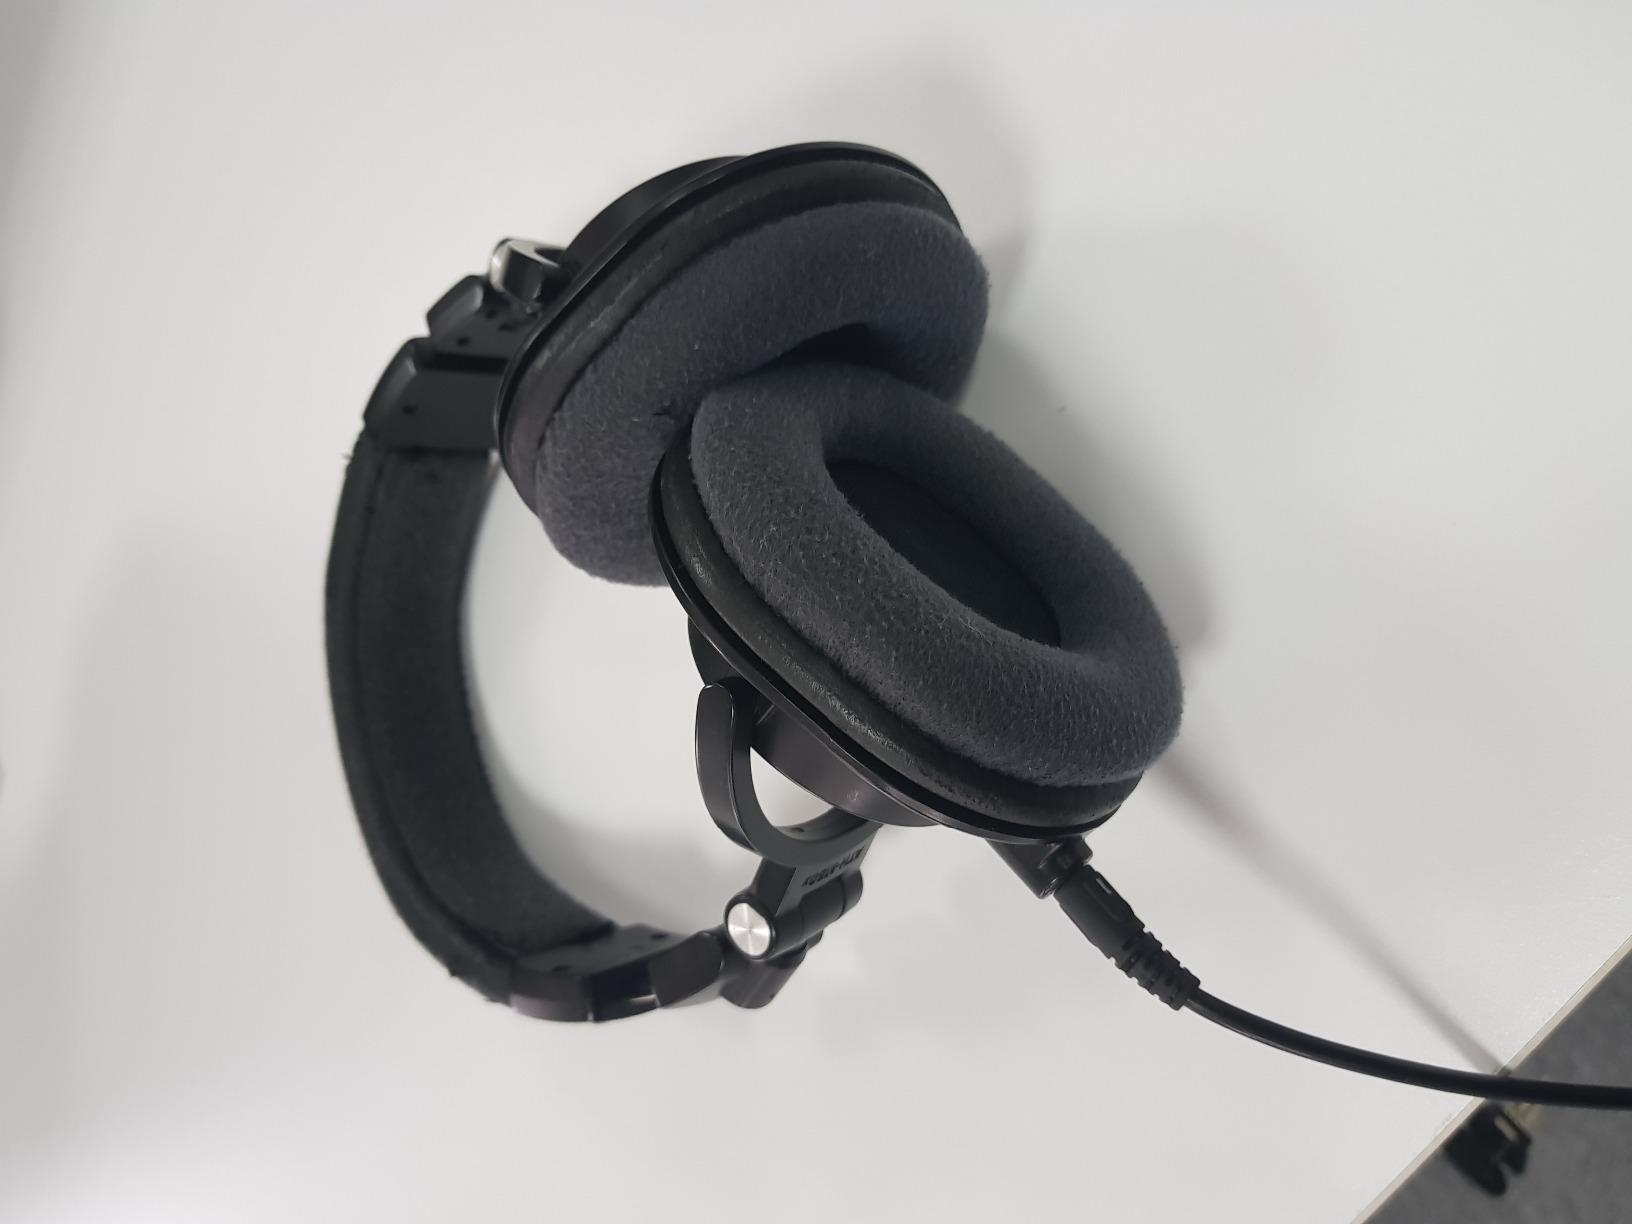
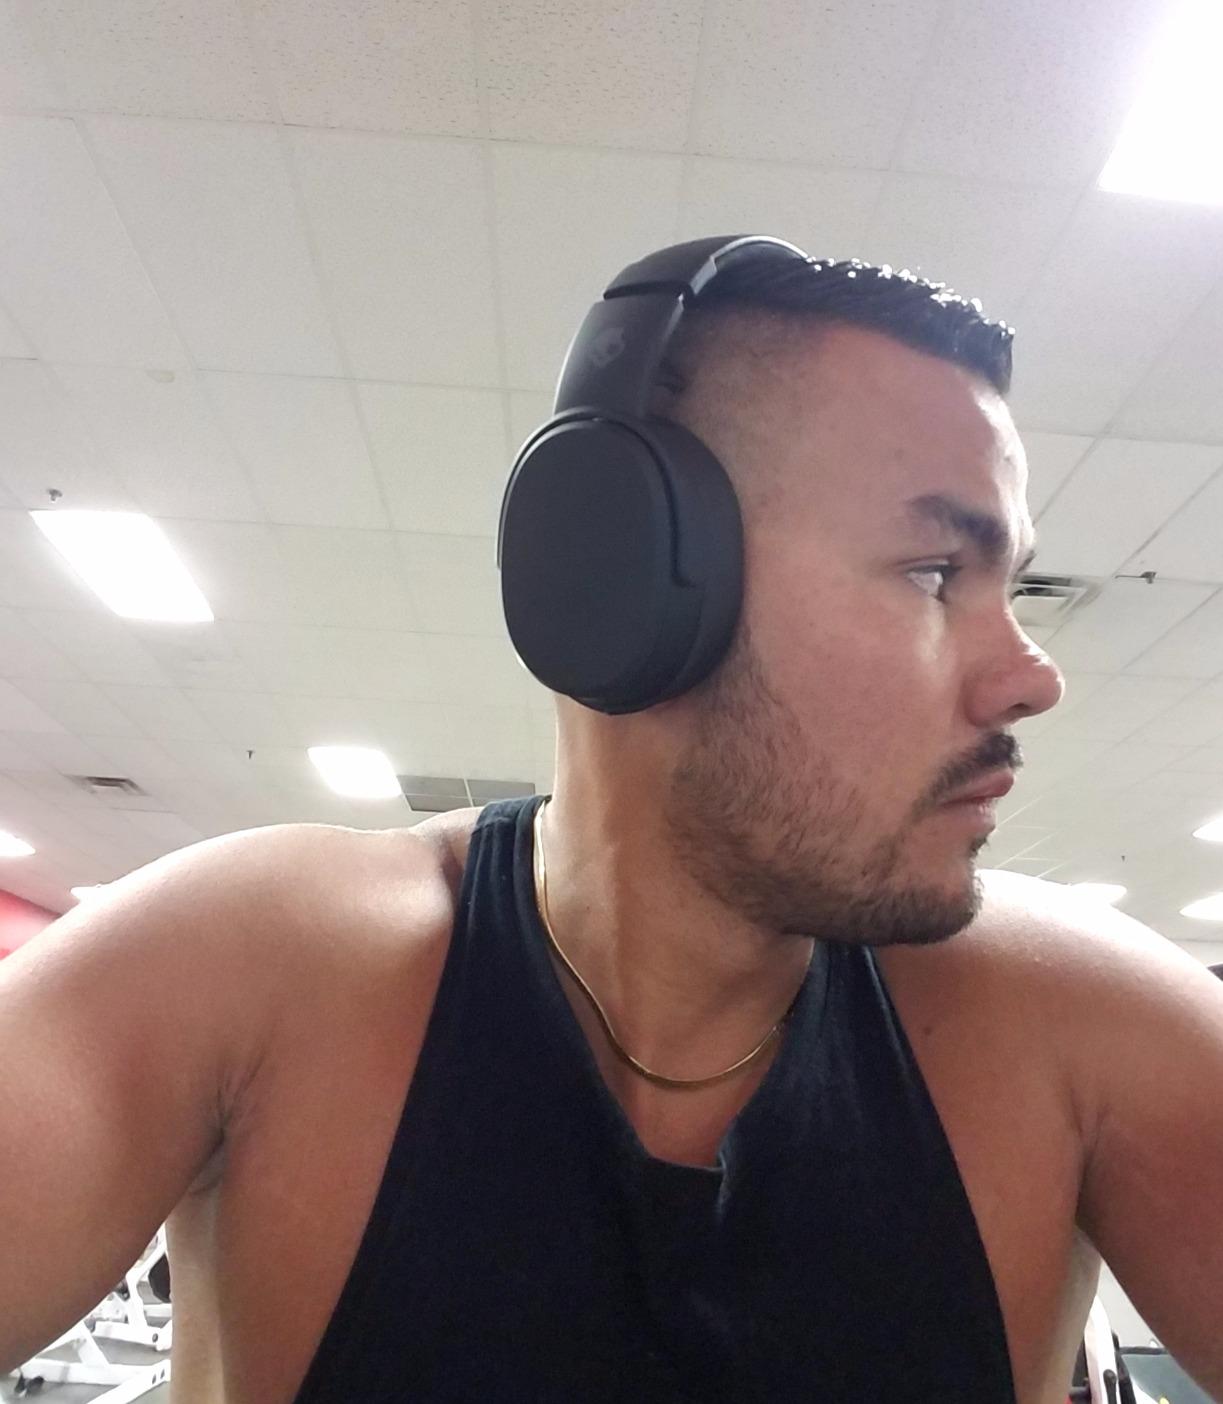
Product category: headphones
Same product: no